Ashina Moriuji

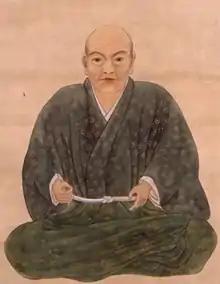

He was responsible for building Mukaihaguroyama Castle, completed in 1561, which he used as a residence when in retirement. The artist Sesson Shukei is reported to have travelled to Aizu at least twice to give him lessons in painting – first in 1546, and then again in 1561 after Moriuji's retirement.